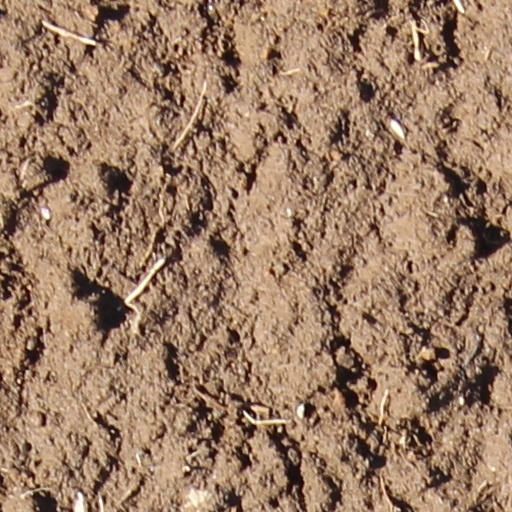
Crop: wheat